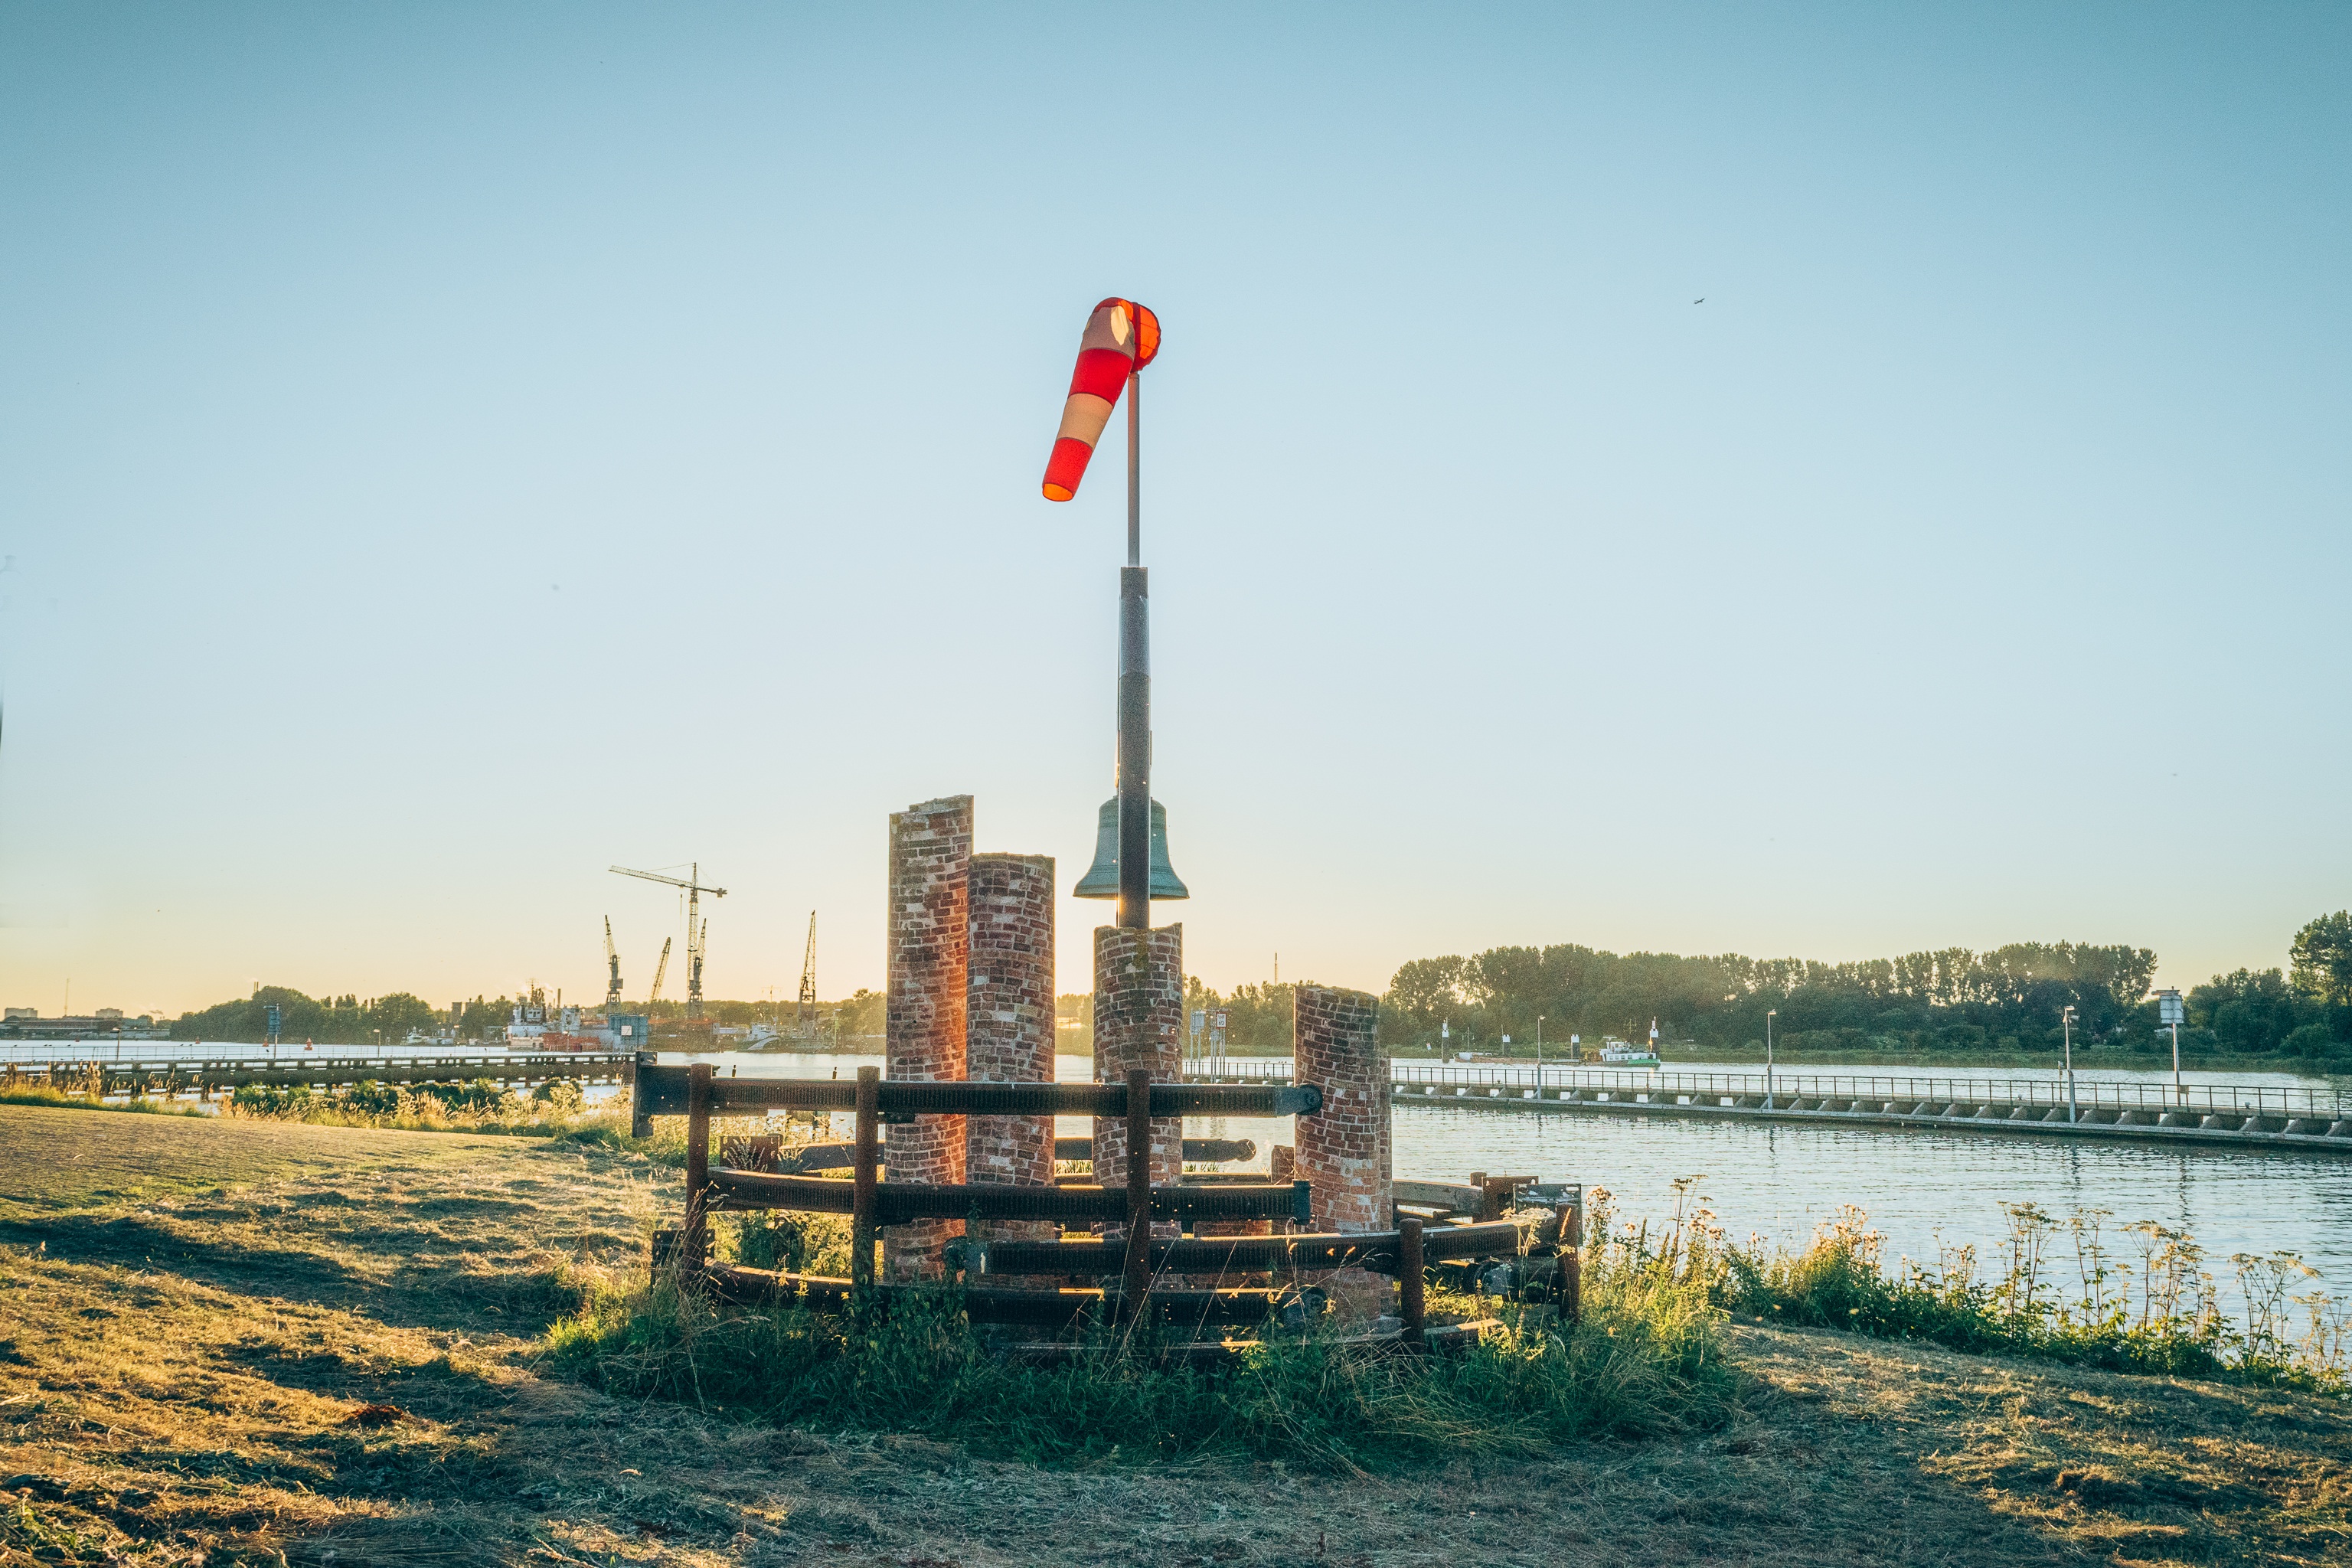
sea, coast, water, river, reflection, vehicle, tower, waterway